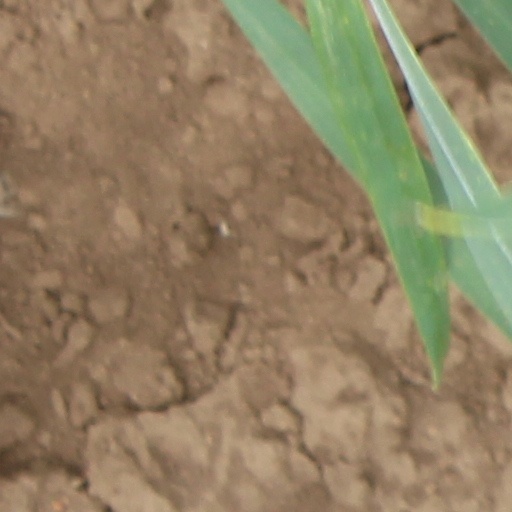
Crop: wheat